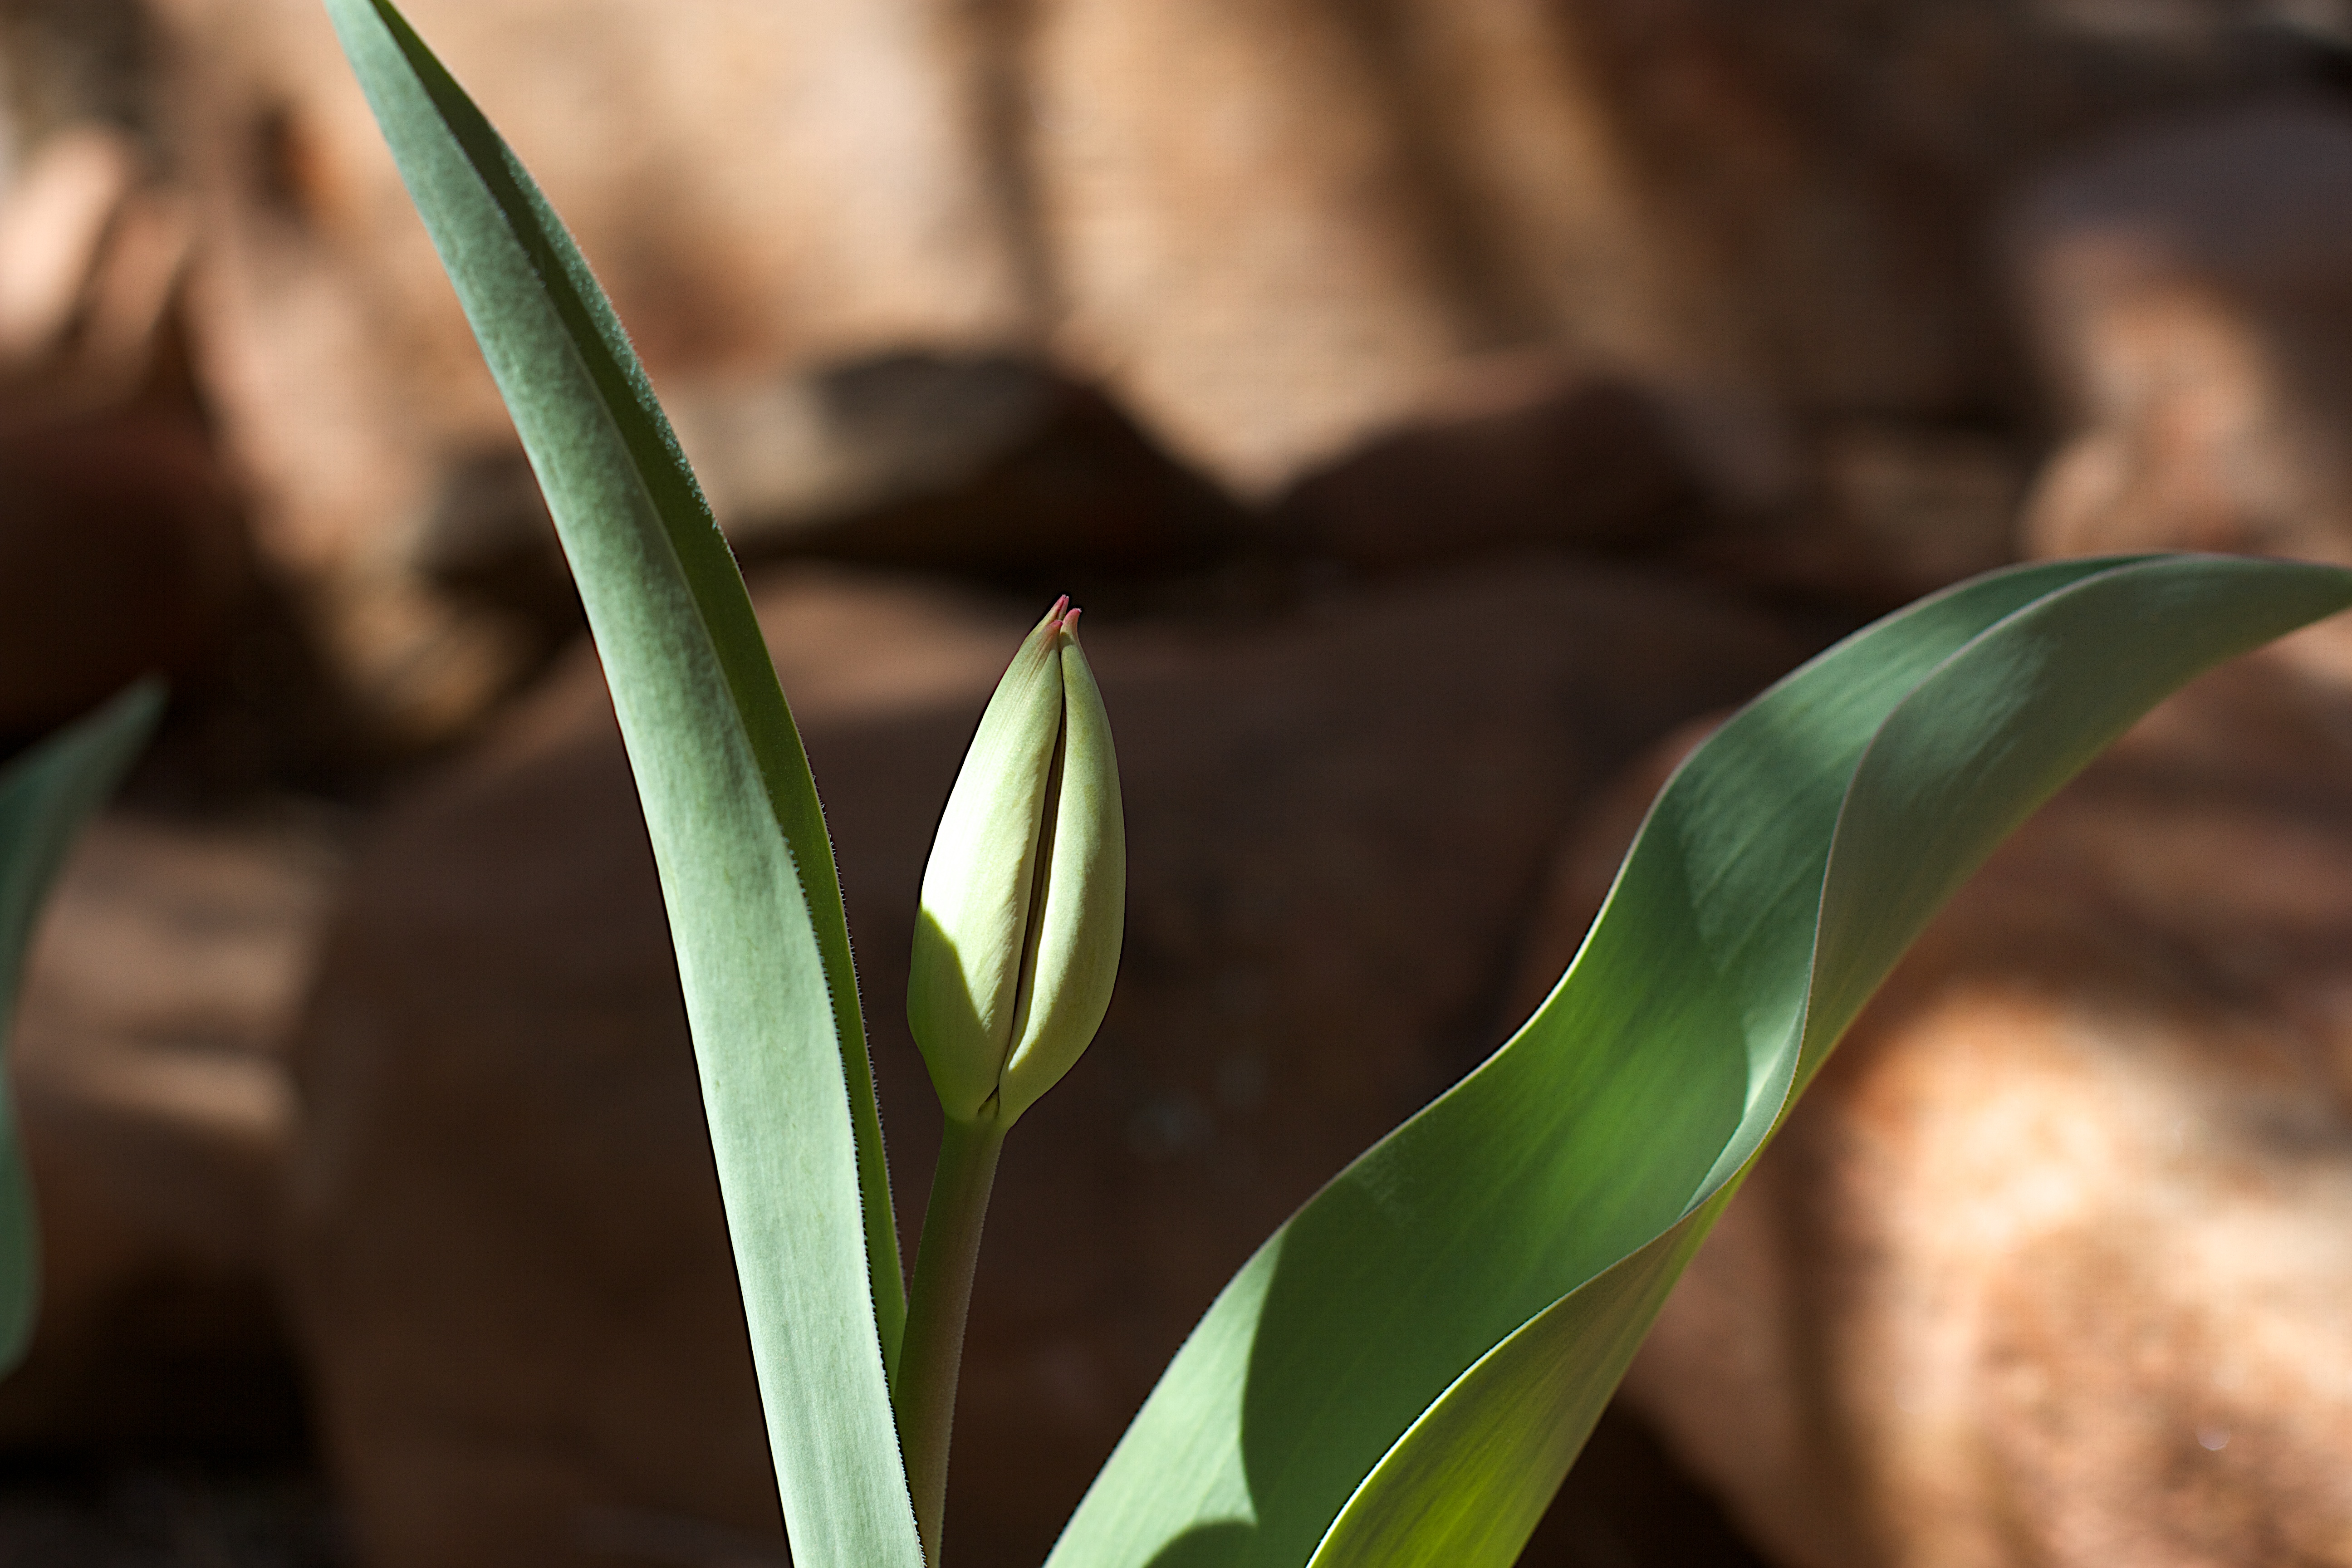
nature, grass, plant, leaf, flower, tulip, spring, green, soil, botany, flora, close up, macro photography, flowering plant, grass family, plant stem, land plant